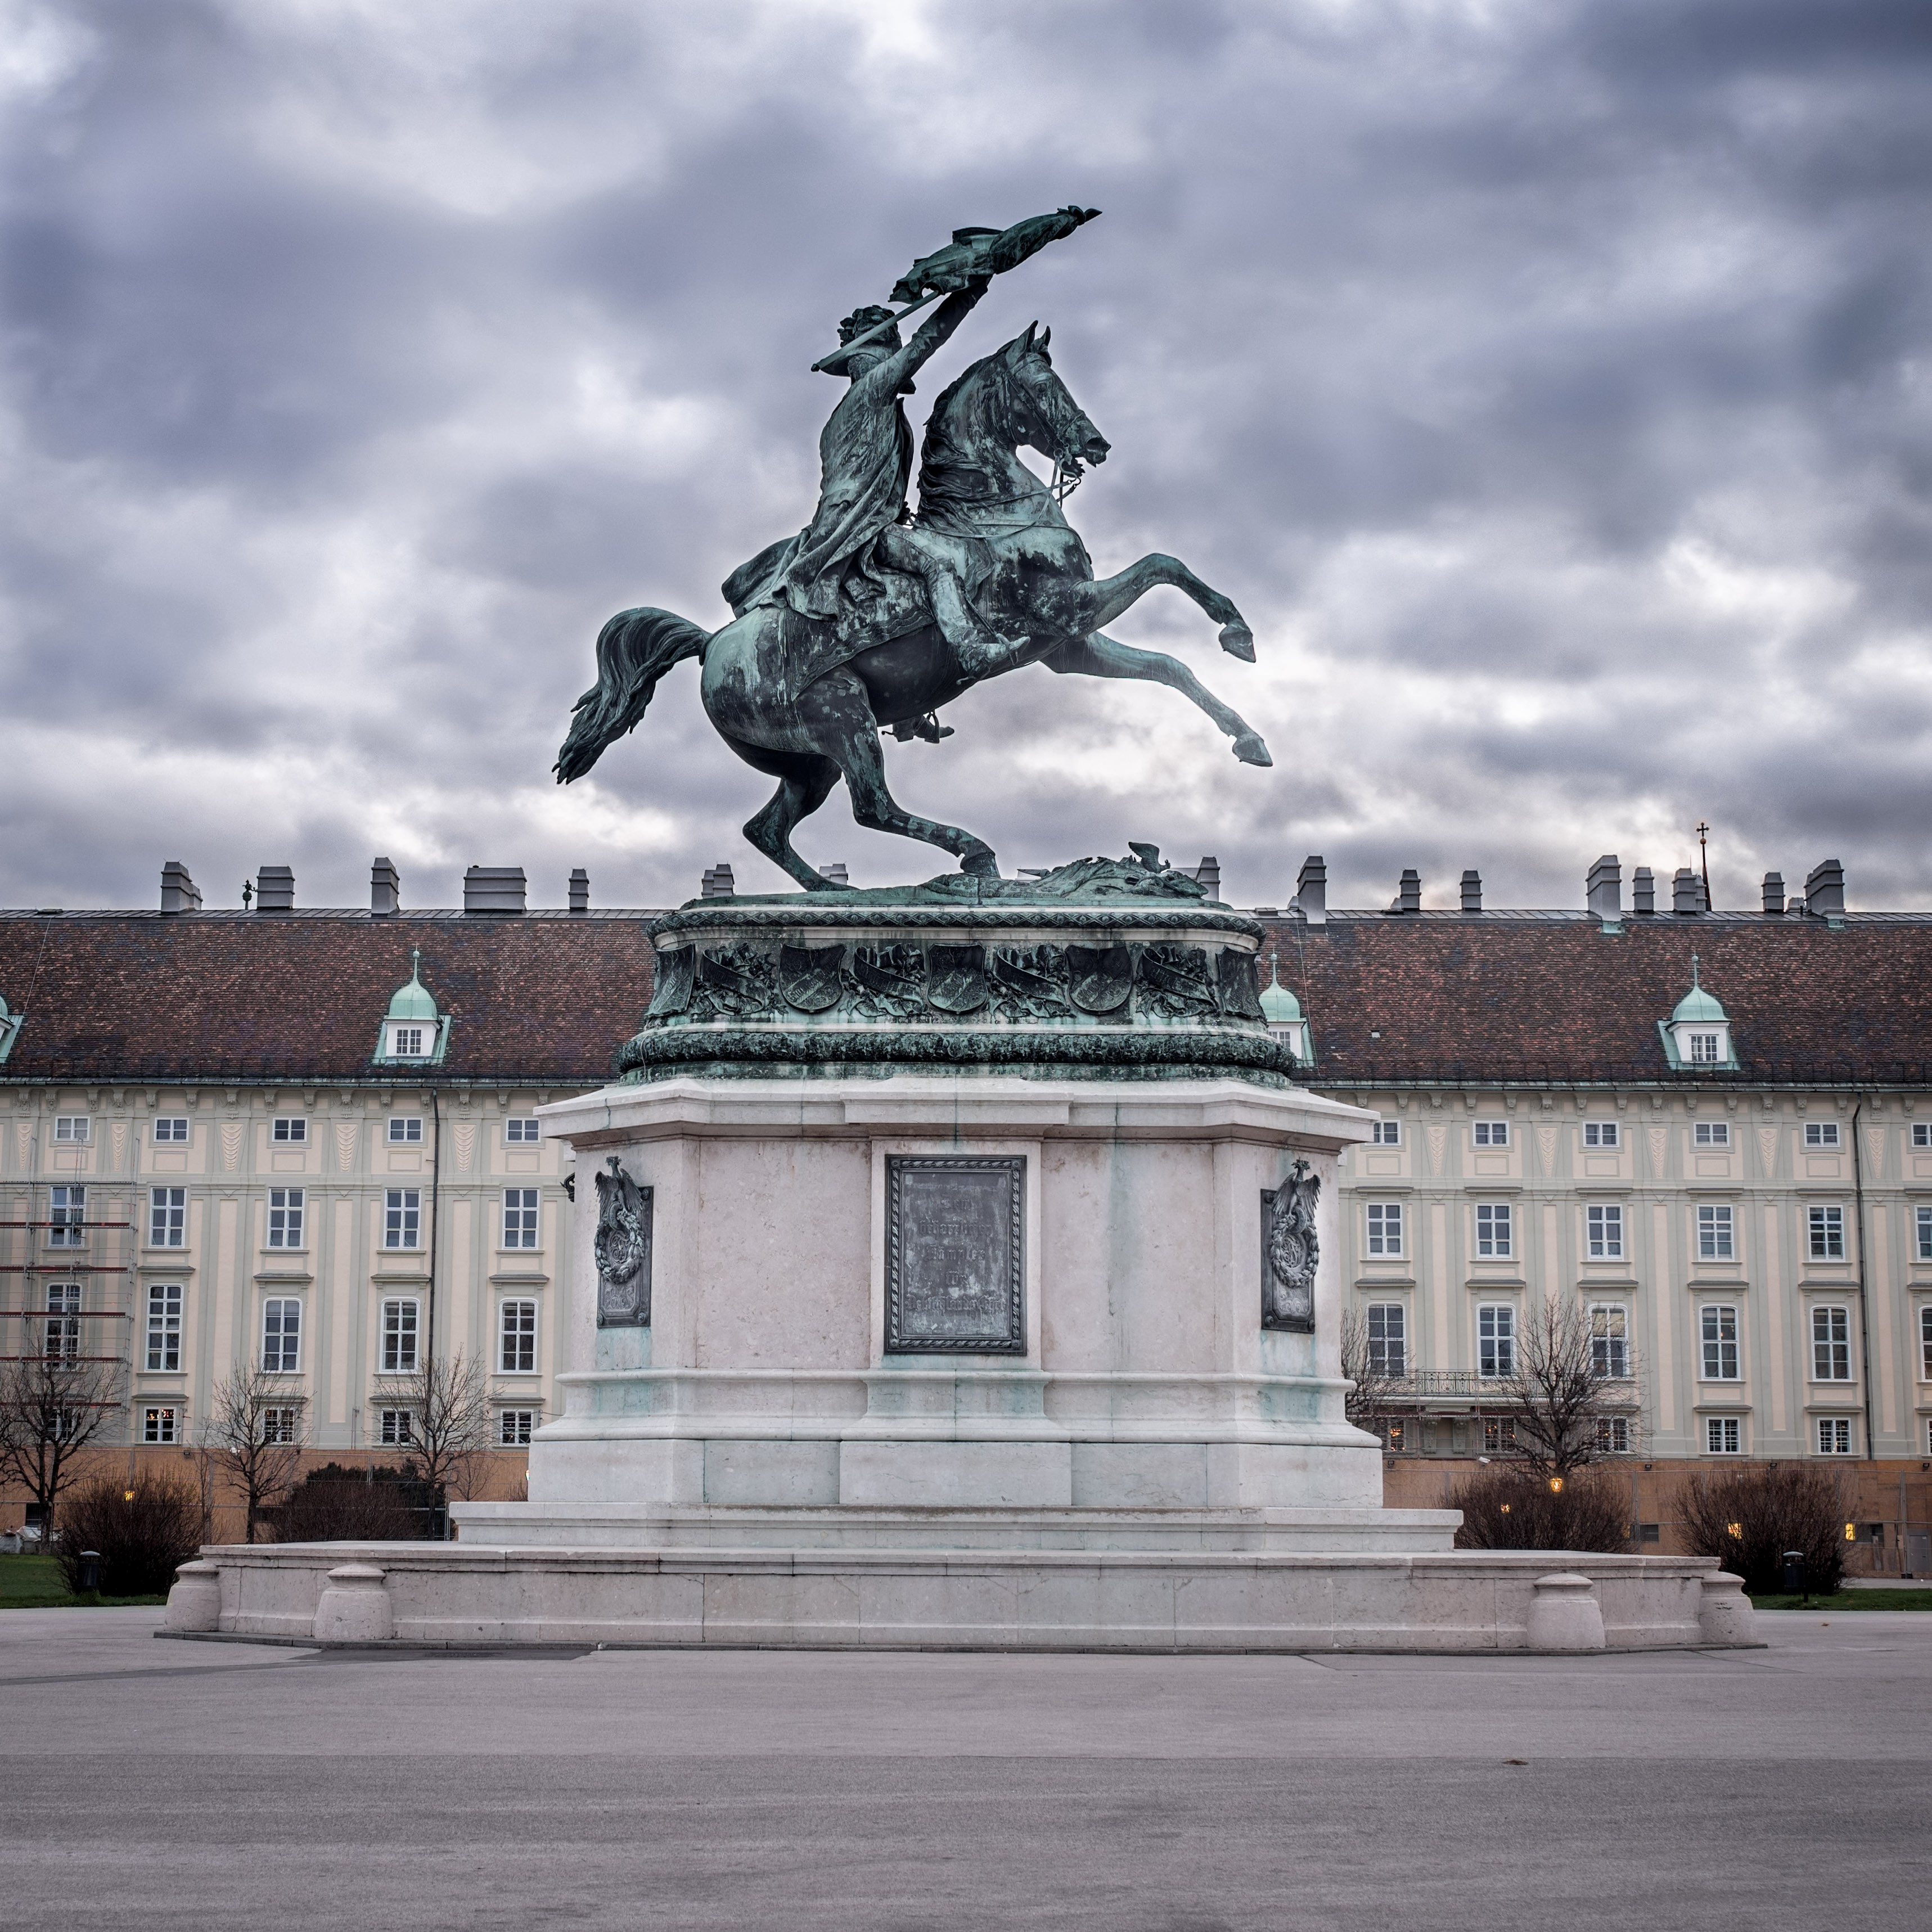
architecture, monument, statue, landmark, sculpture, memorial, art, town square, wien, osterreich, reiter, heldenplatz, urban area